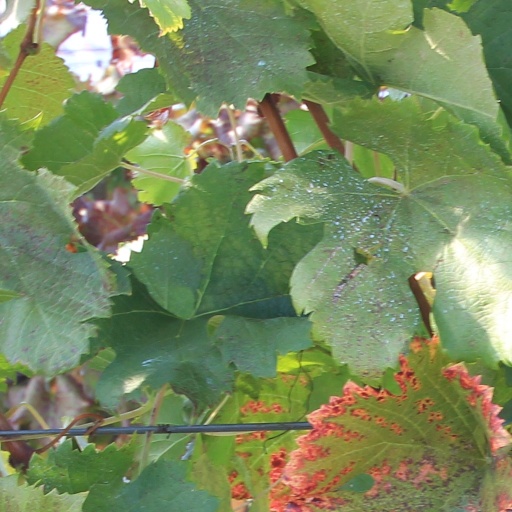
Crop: grape